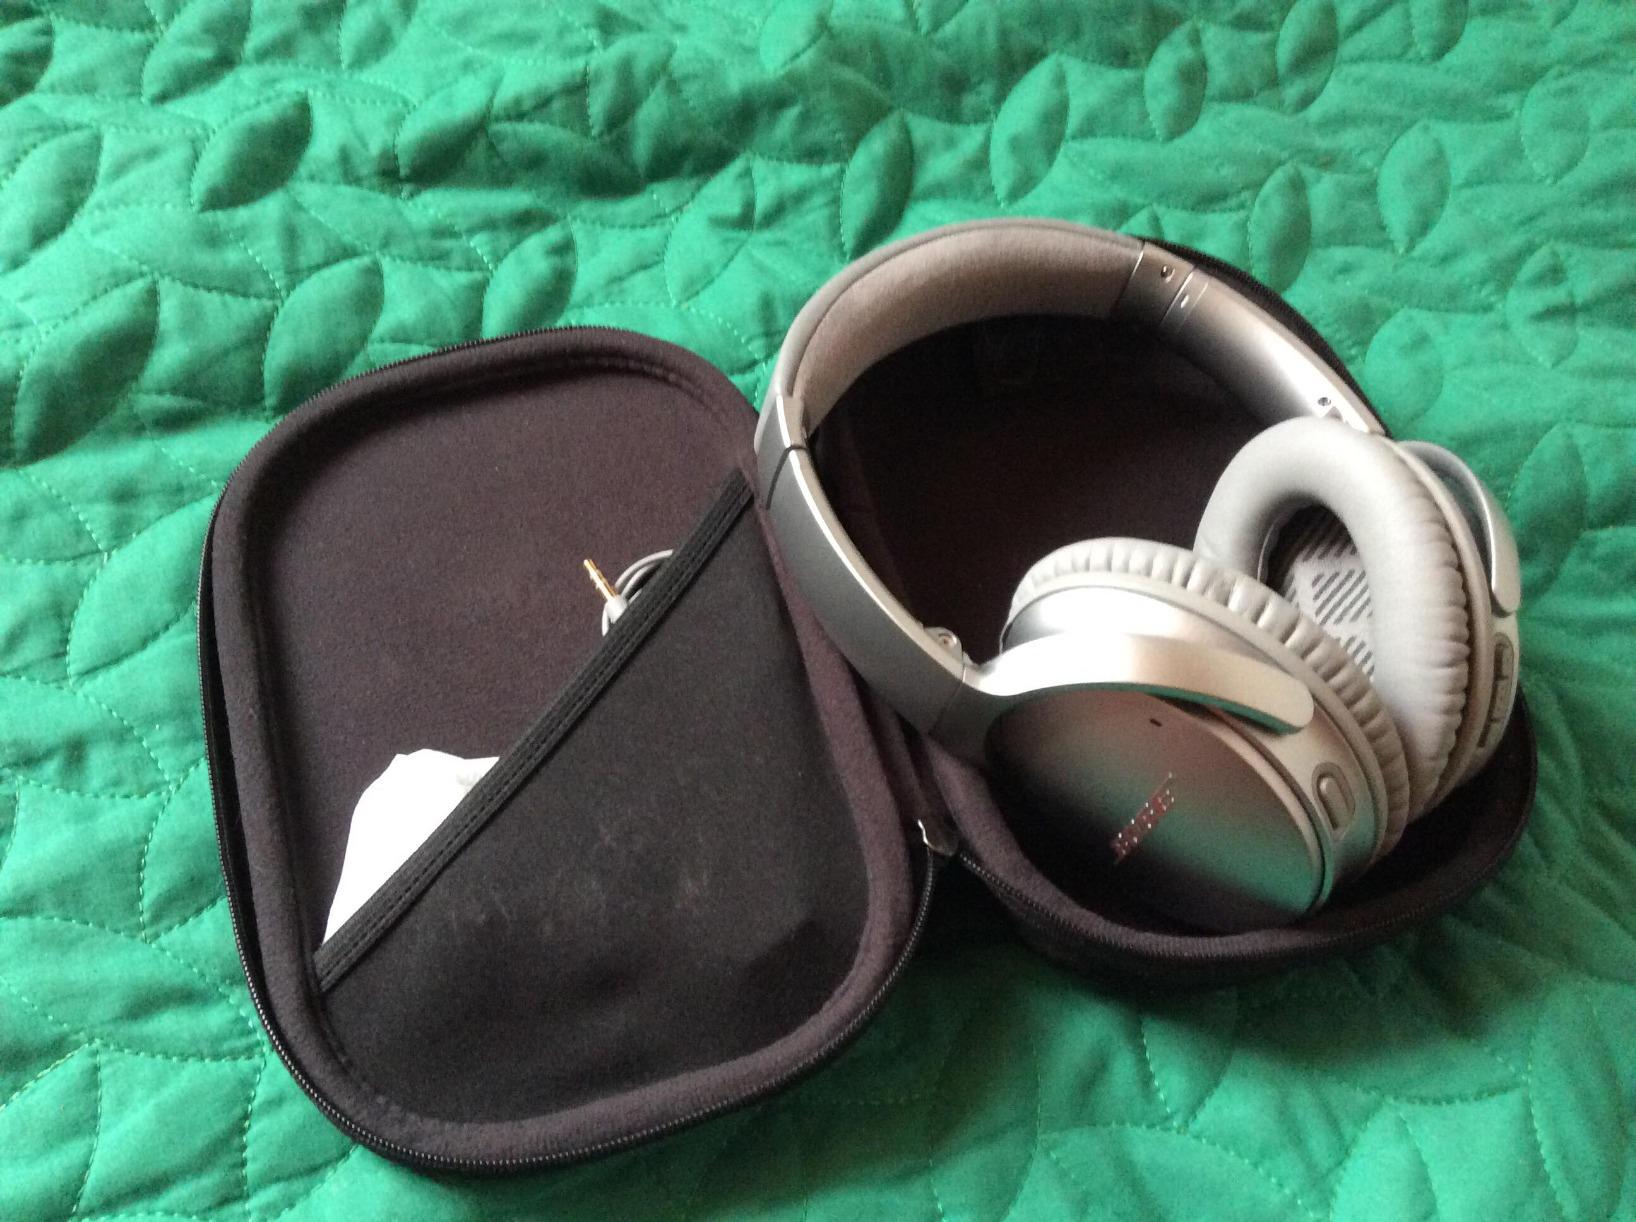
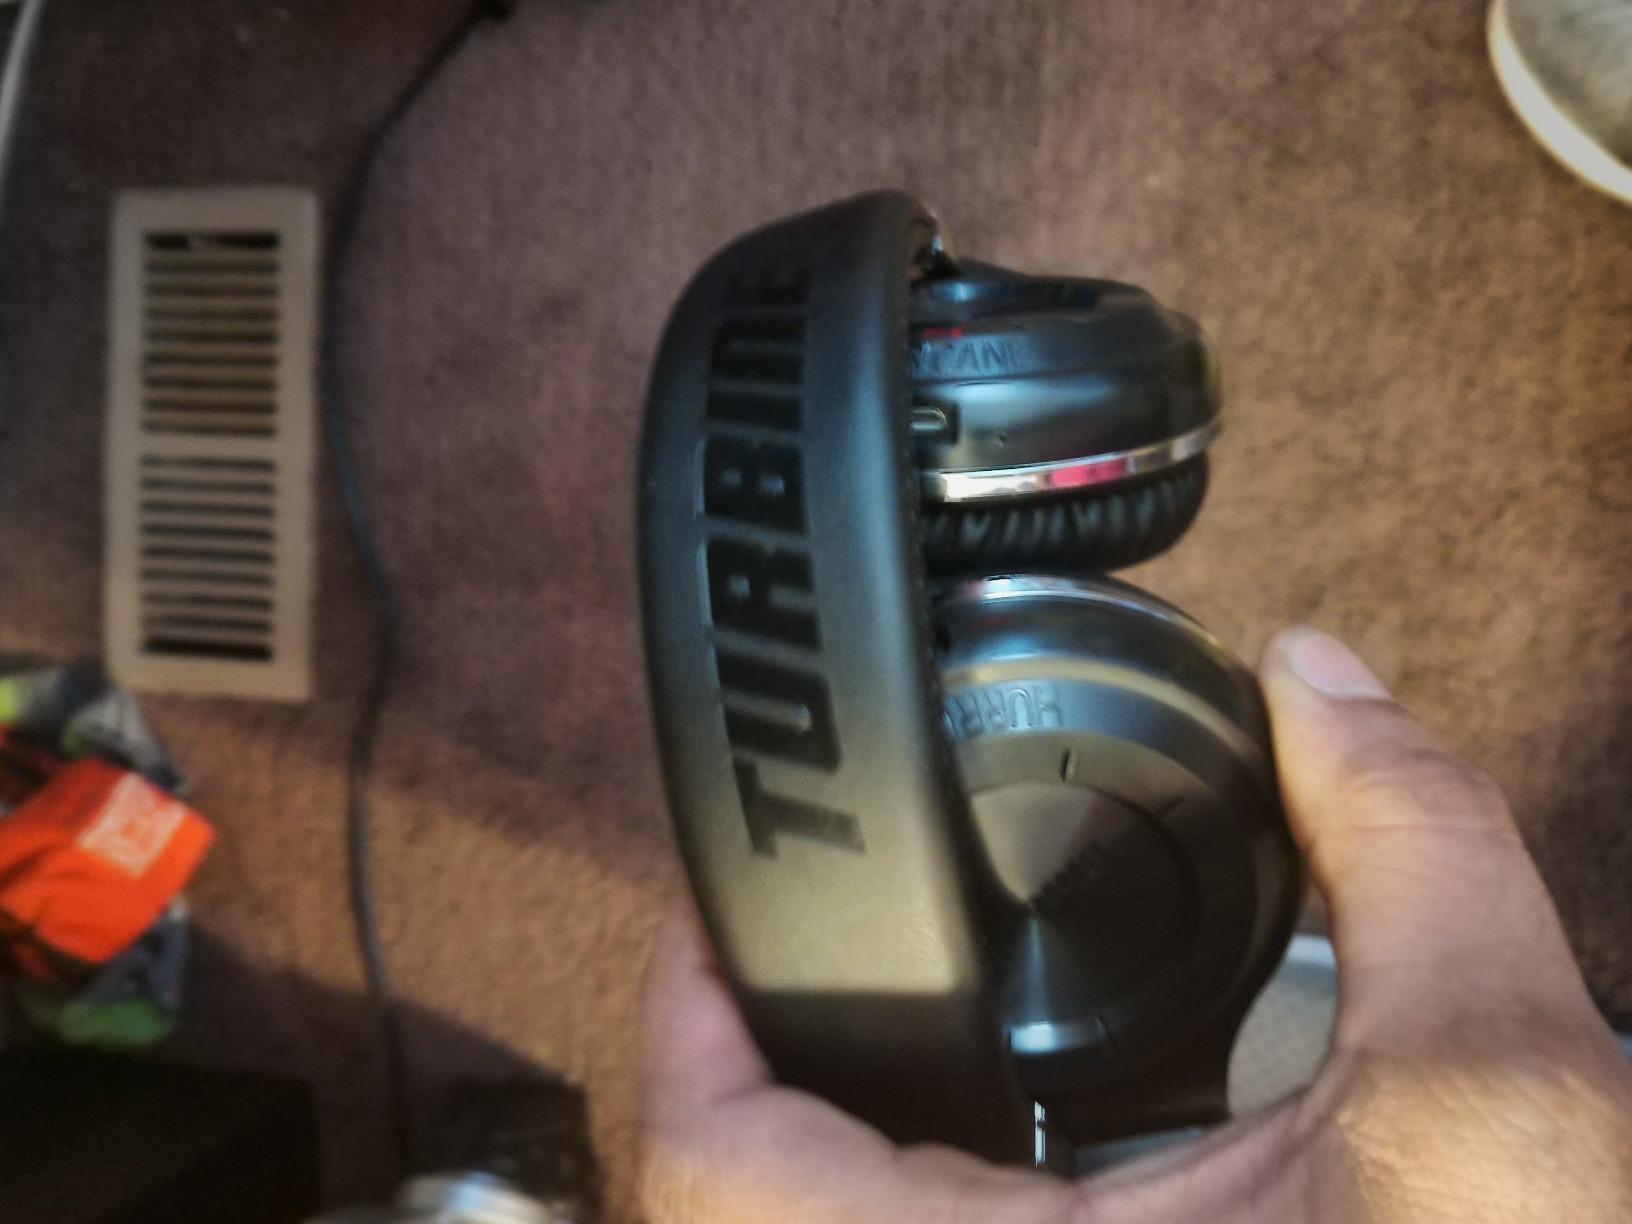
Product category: headphones
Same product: no